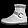
Label: Ankle boot